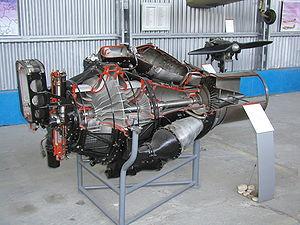
Le Klimov RD-500 était une copie soviétique non autorisée du turboréacteur Rolls-Royce Derwent Mk.V britannique, qui fut vendu à quelques exemplaires en 1947 à la Russie. Produit sans le moindre accord de licence entre les deux pays, l'OKB Klimov l'adapta aux méthodes de production et aux matériaux soviétiques.